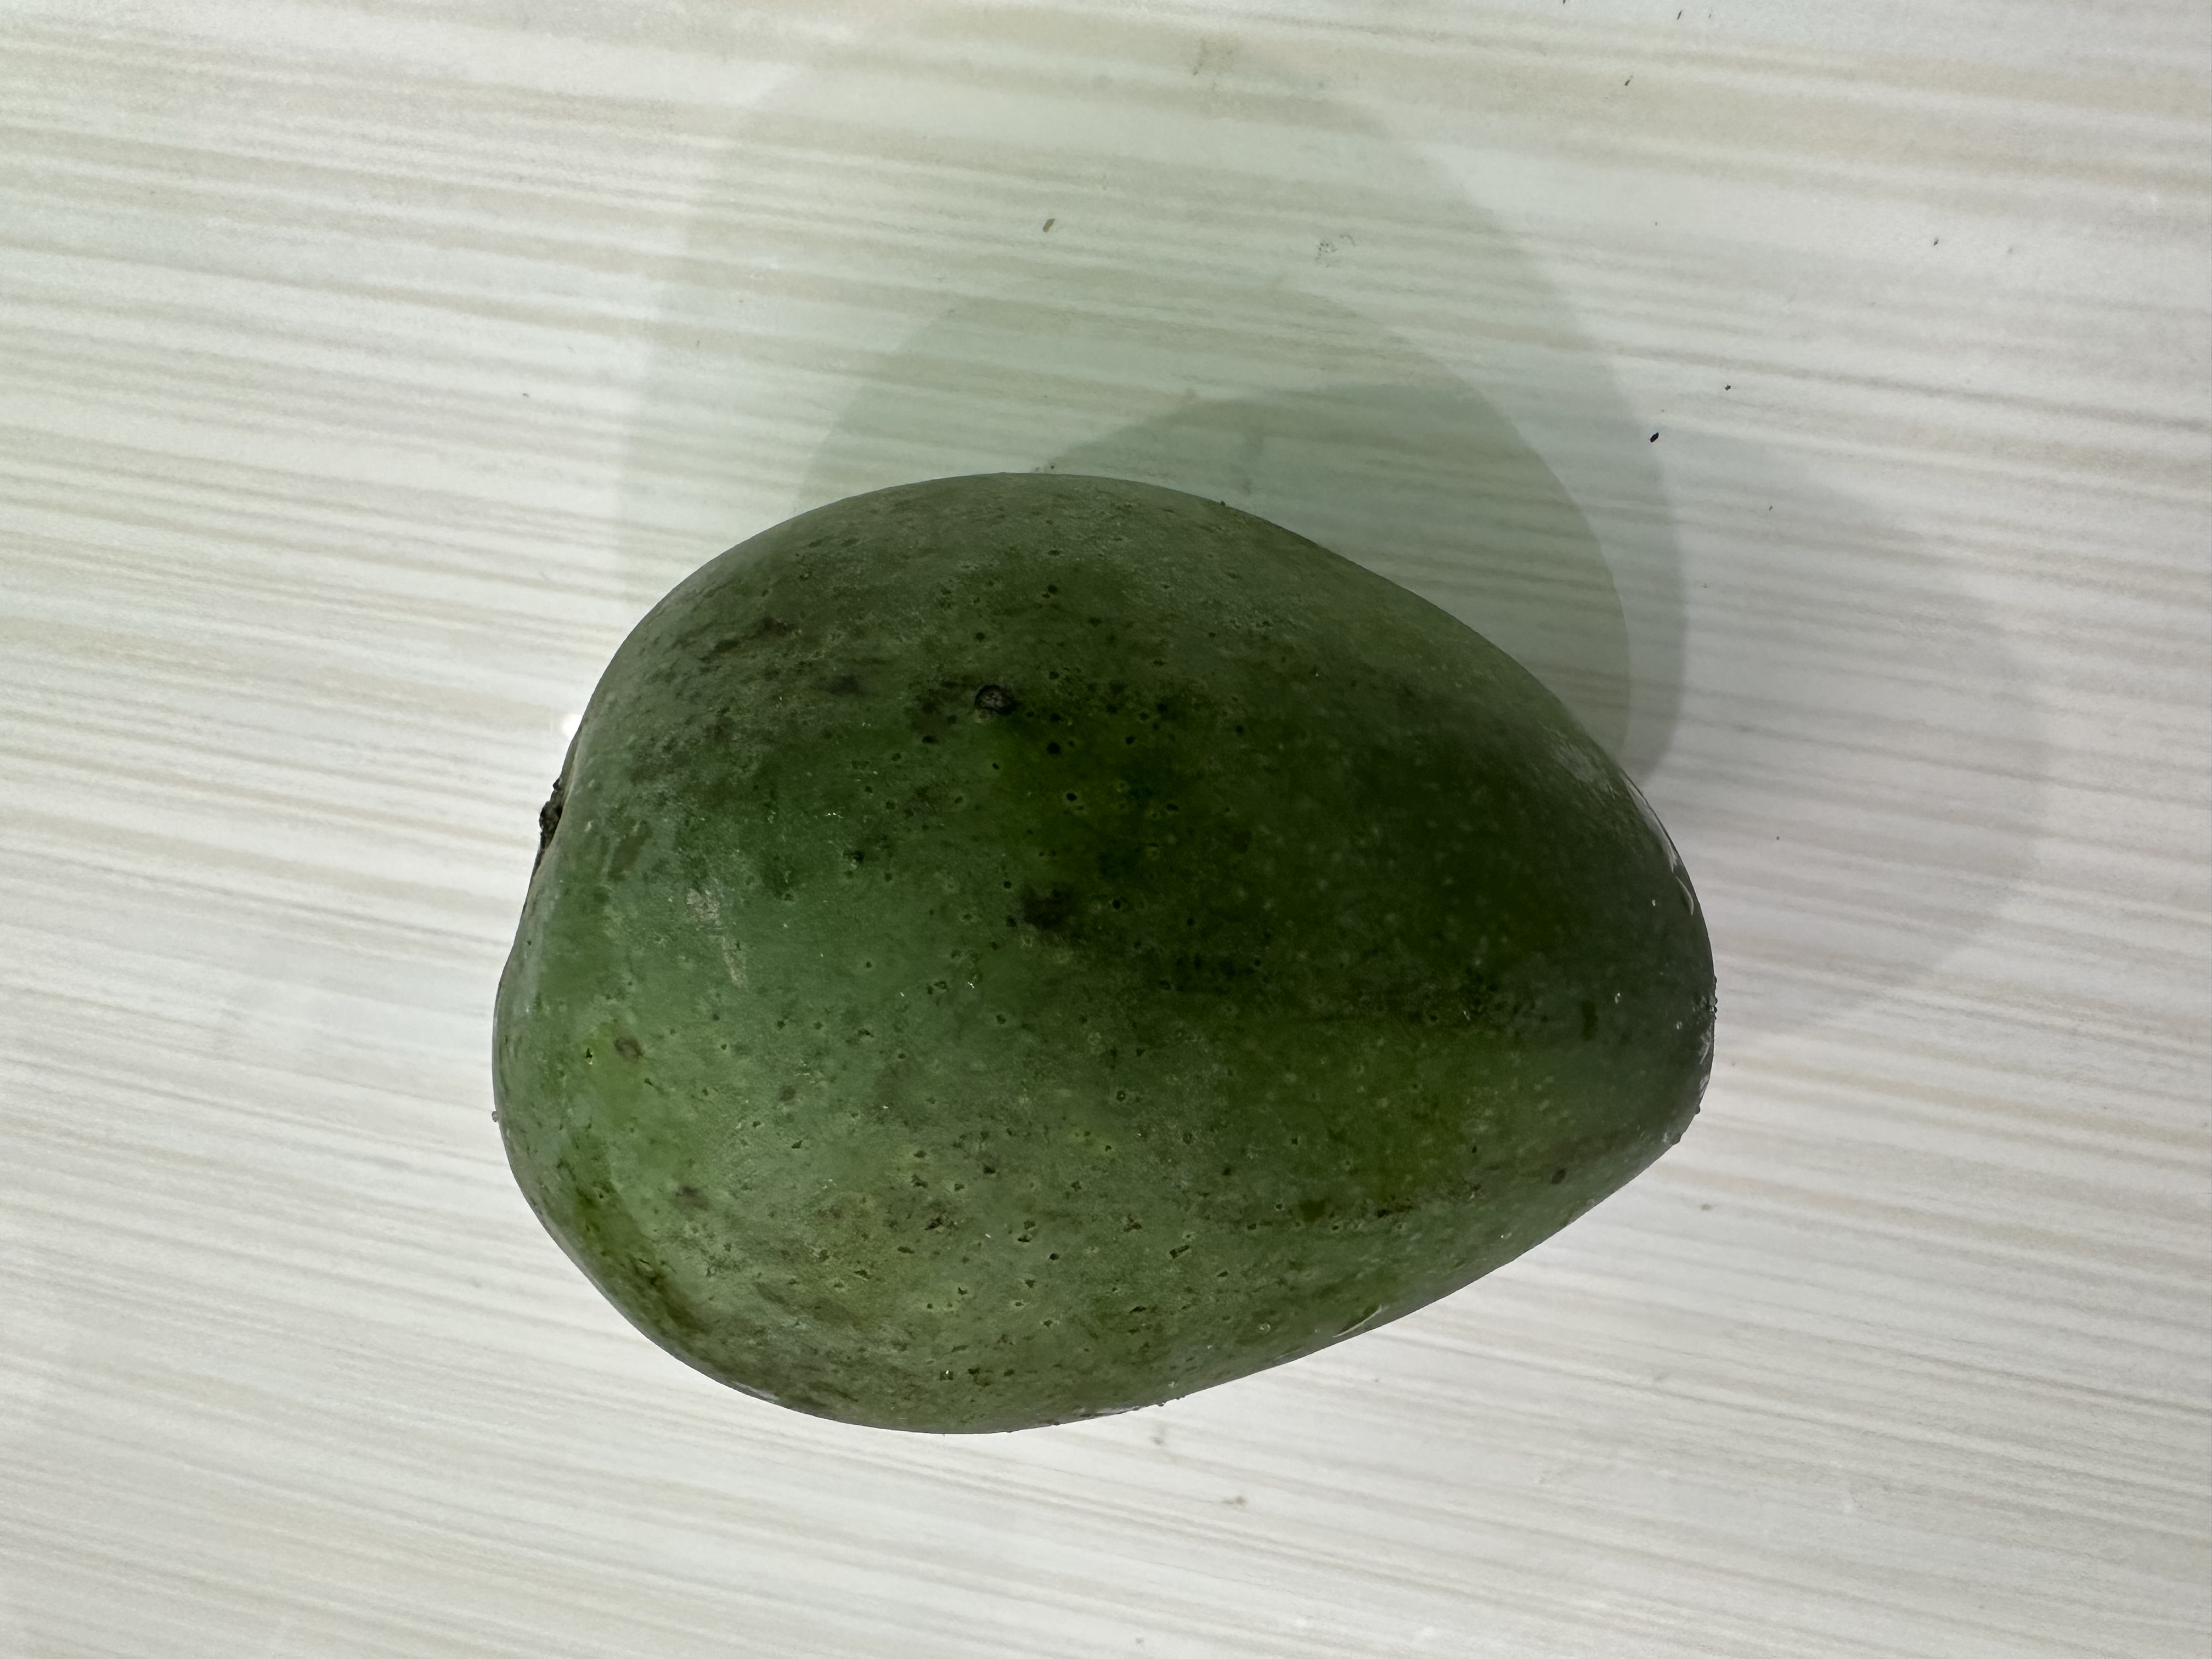
Mango variety: Harivanga